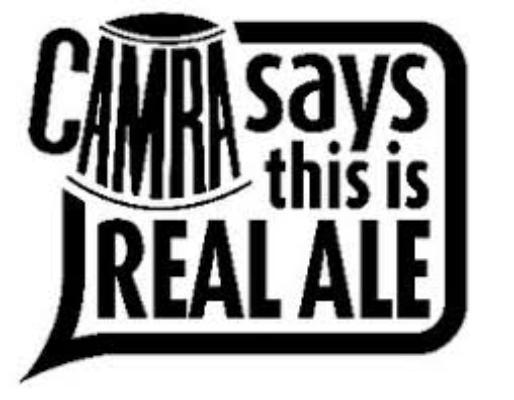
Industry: Food